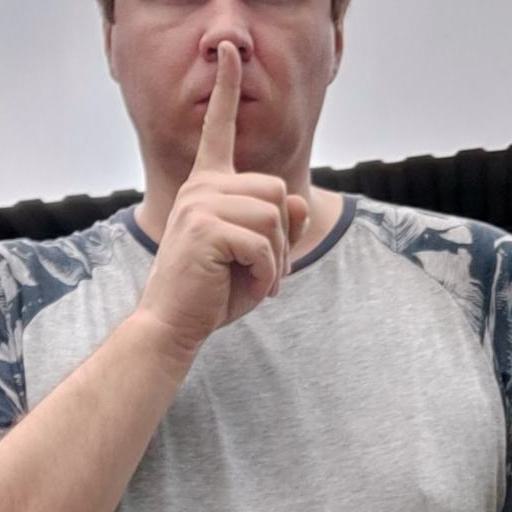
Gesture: mute